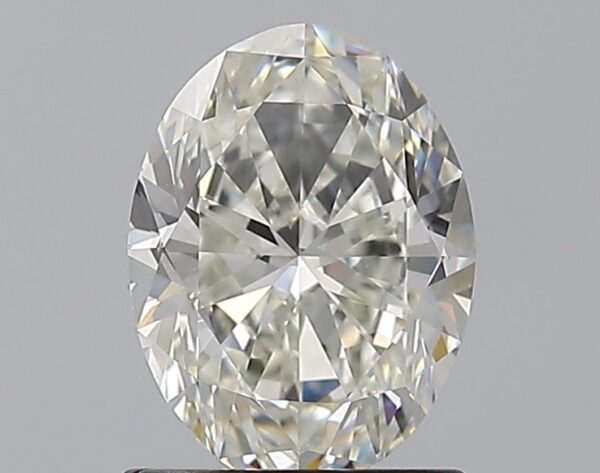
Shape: oval
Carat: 1.2
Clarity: VS1
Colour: I
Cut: EX
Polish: EX
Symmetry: VG
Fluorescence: ST
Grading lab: GIA
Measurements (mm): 8.01 x 5.97 x 3.75